WMAL-FM

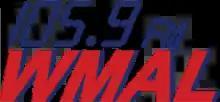
Former logo

On June 13, 2019, it was announced that WMAL would switch to ESPN Radio on July 1, 2019, leaving the news/talk format exclusive to WMAL-FM.